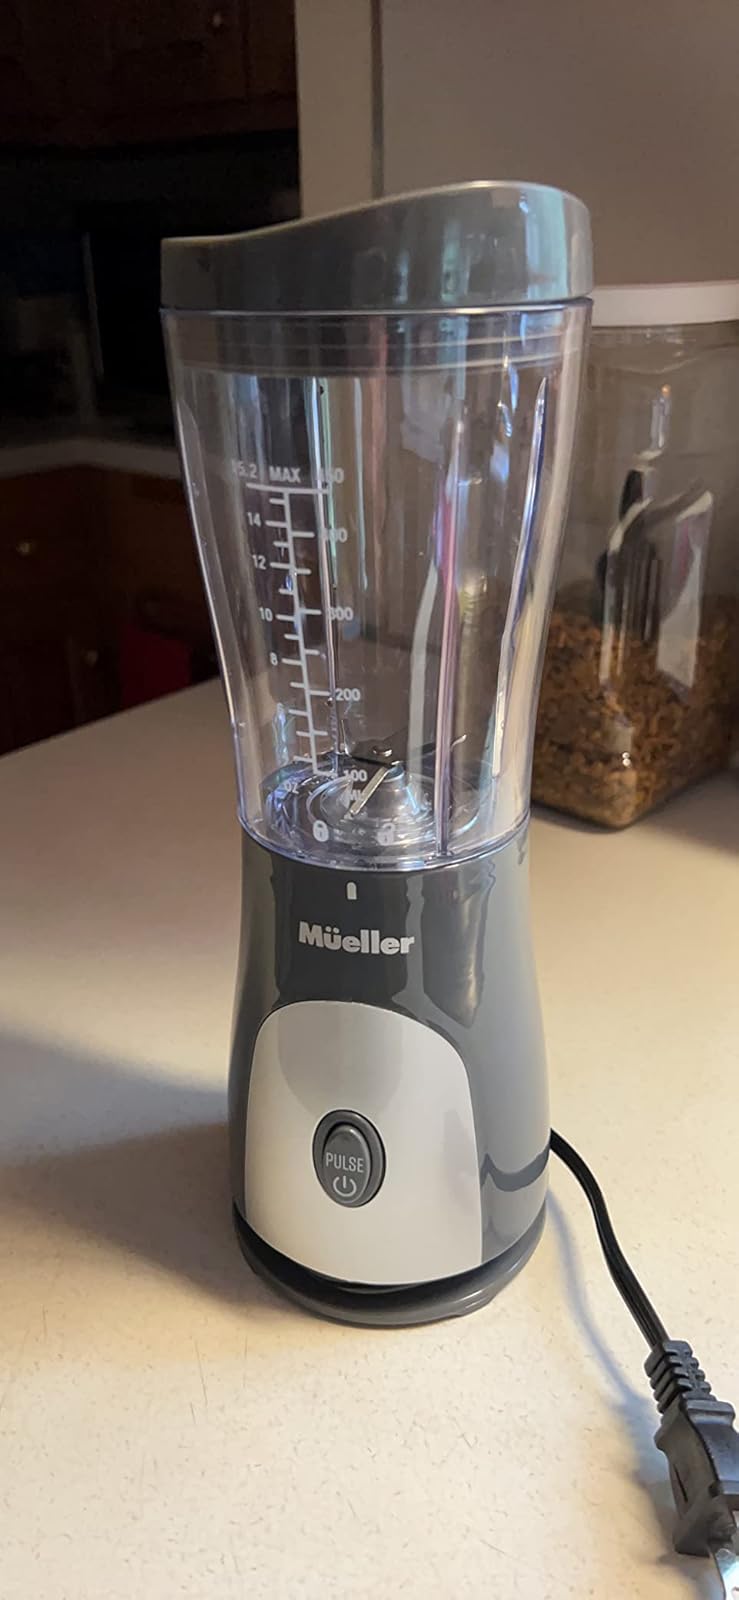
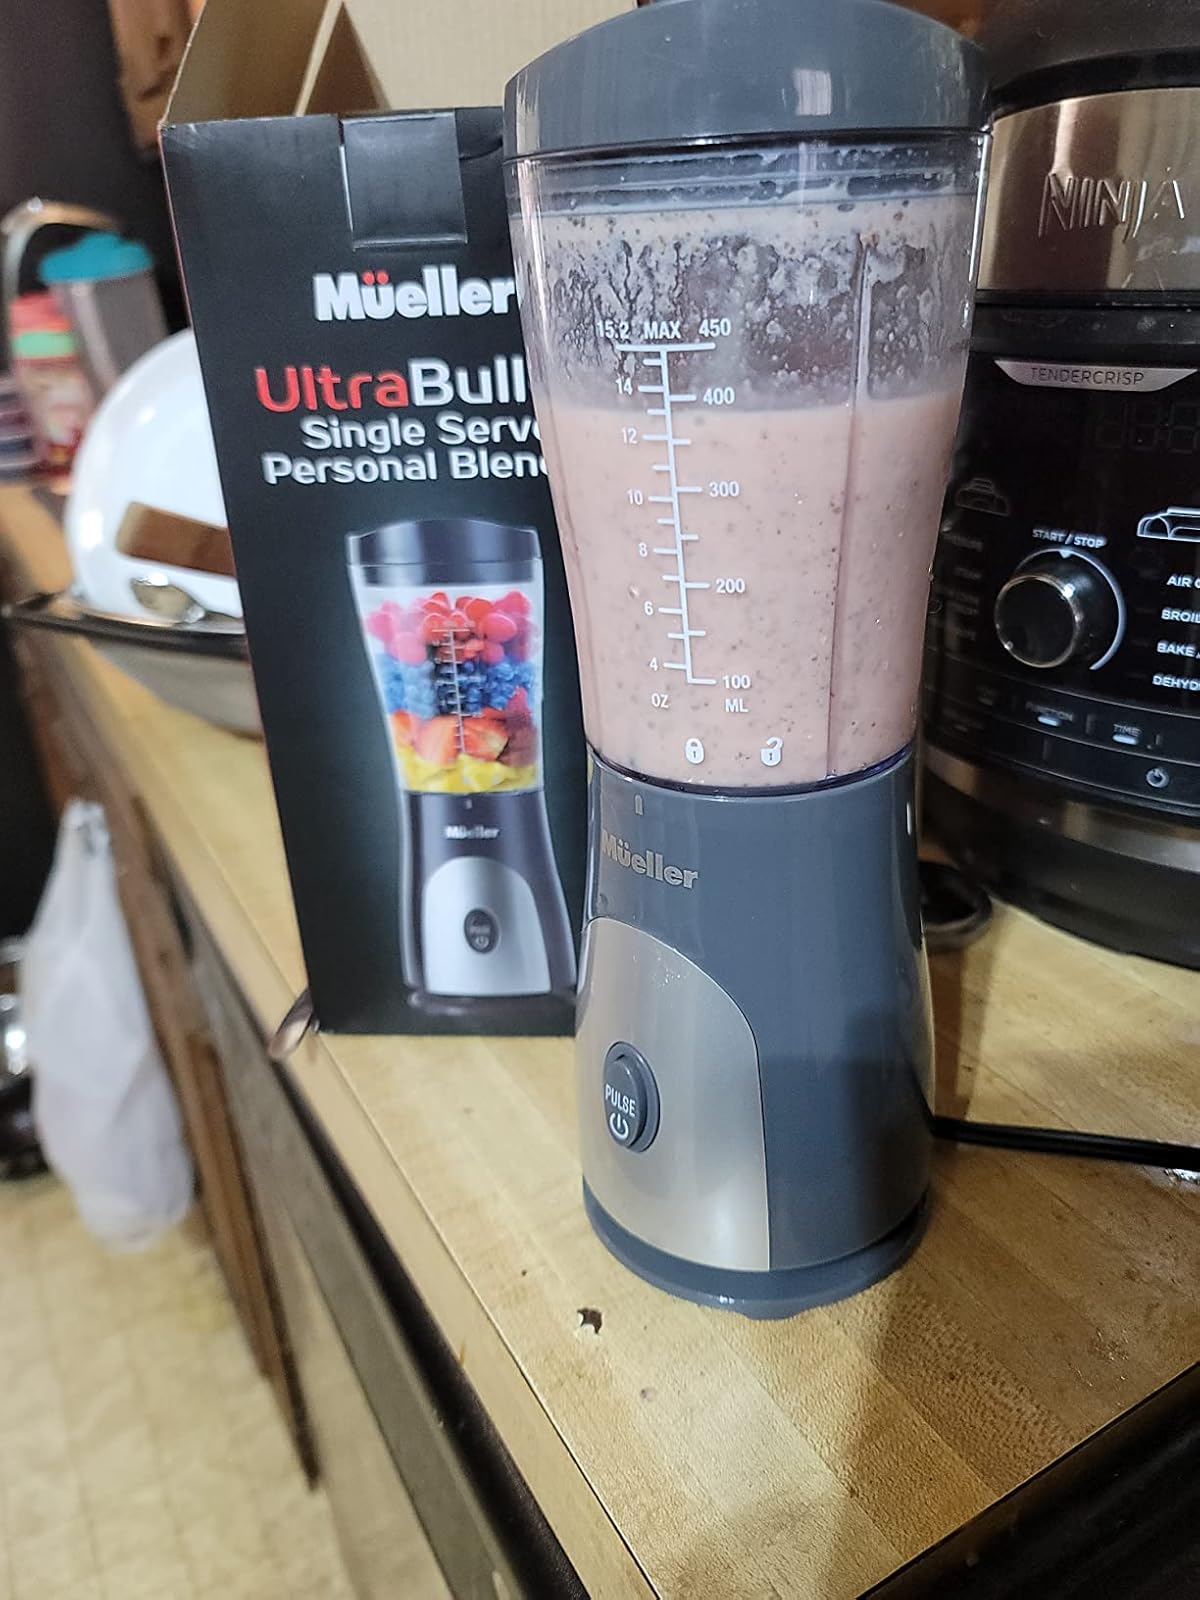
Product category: items_blender
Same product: yes